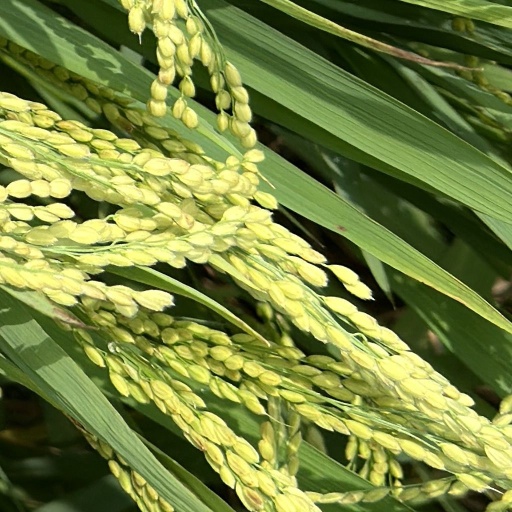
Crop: rice